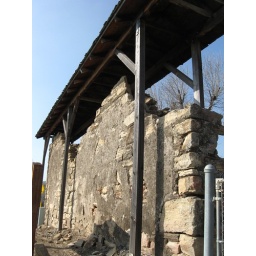
The remains of a rock wall protected by a covering in Hornitos, CA, near a public park.